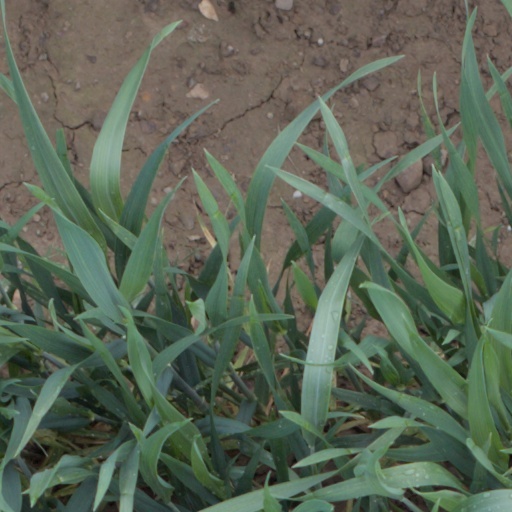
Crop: wheat